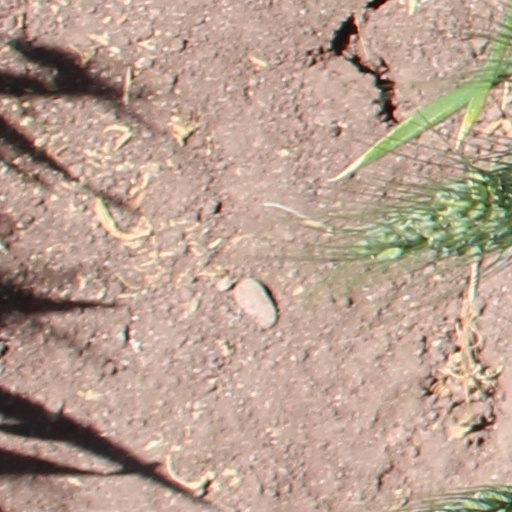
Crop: wheat